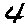
Label: 4